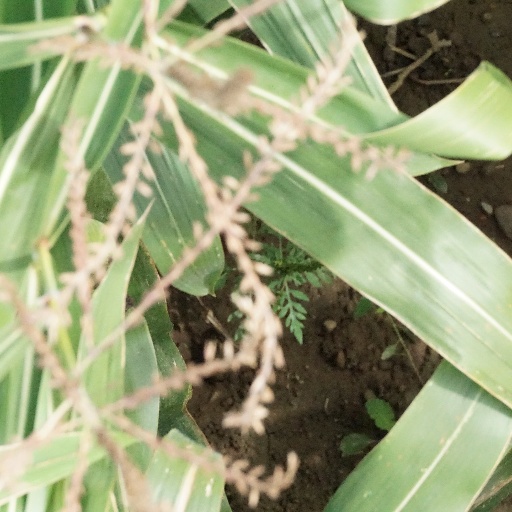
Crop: maize; corn